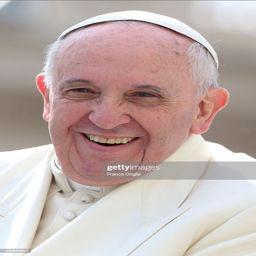
religious leader attends his weekly audience .